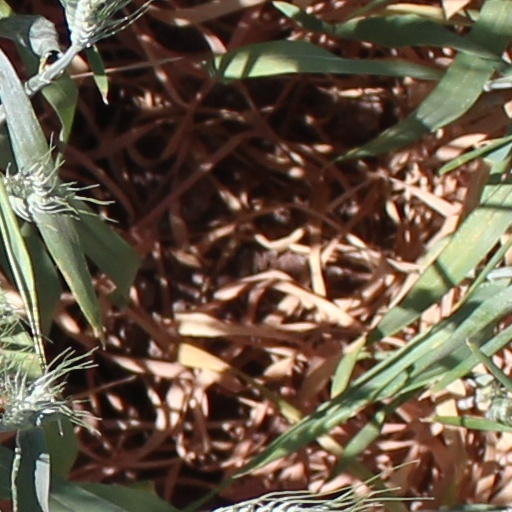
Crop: wheat